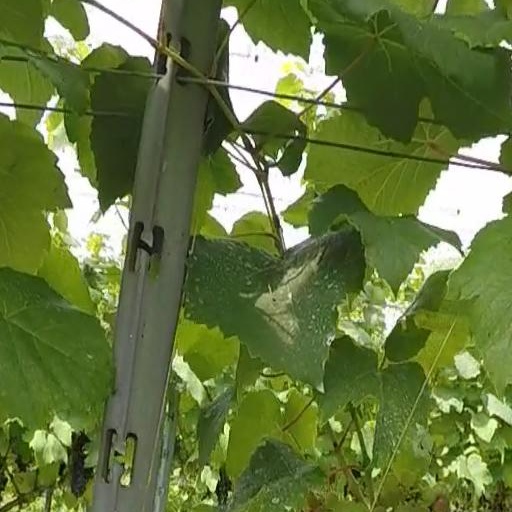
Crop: grape